Nelore

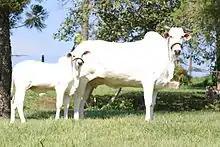
An example of a Brazilian Nelore cow with her young male calf.

Nelore or Nellore cattle originated from Ongole Cattle ("Bos indicus") cattle originally brought to Brazil from India. They are named after the district of Nellore in Andhra Pradesh state in India. Ongole taluk was part of Nellore district when they were first exported abroad. The Nelore has a distinct large hump over the top of the shoulder and neck. They have long legs which help them to walk in water and when grazing. The Nelore can adapt to all except very cold climates. They are very resistant to high temperatures and have natural resistance to various parasites and diseases. Brazil is the largest breeder of Nelore. Nelore have the shortest ears of most "Bos indicus" types. There is a naturally polled strain of the breed.